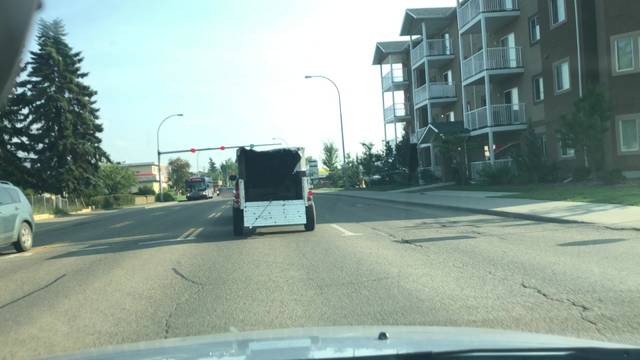
Region: Canada
Coordinates: 53.59, -113.541